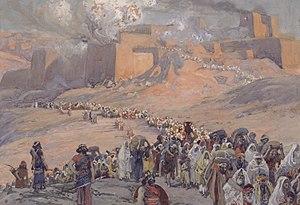
Les juifs arabes sont des juifs qui s'inscrivent dans l'espace linguistique et culturel arabe. Ils sont dans certains cas issus de populations autochtones établies avant la conquête arabo-musulmane dans les régions qui deviendront arabes par la suite, et leur présence y est alors bimillénaire, comme au Yémen, en Irak et en Égypte. Dans d'autres cas, ils descendent des juifs séfarades expulsés d'Espagne en 1492, qui se sont exilés en Afrique du Nord et dans d'autres parties de l'Empire ottoman. Ils ont coexisté et coexistent encore pour certains d'entre eux, avec des musulmans et des chrétiens arabes. Cependant la création de l'État d'Israël en 1948 et les différents conflits israélo-arabes conduisent à un exode massif des juifs des pays arabes et musulmans.
L'histoire des Juifs en terre d'Israël se développe sur près de 3000 ans et témoigne, malgré la dispersion des Juifs, de l'importance particulière, pour eux, de la terre d'Israël.